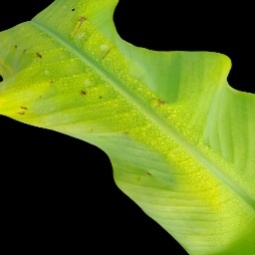
Label: Sulphur